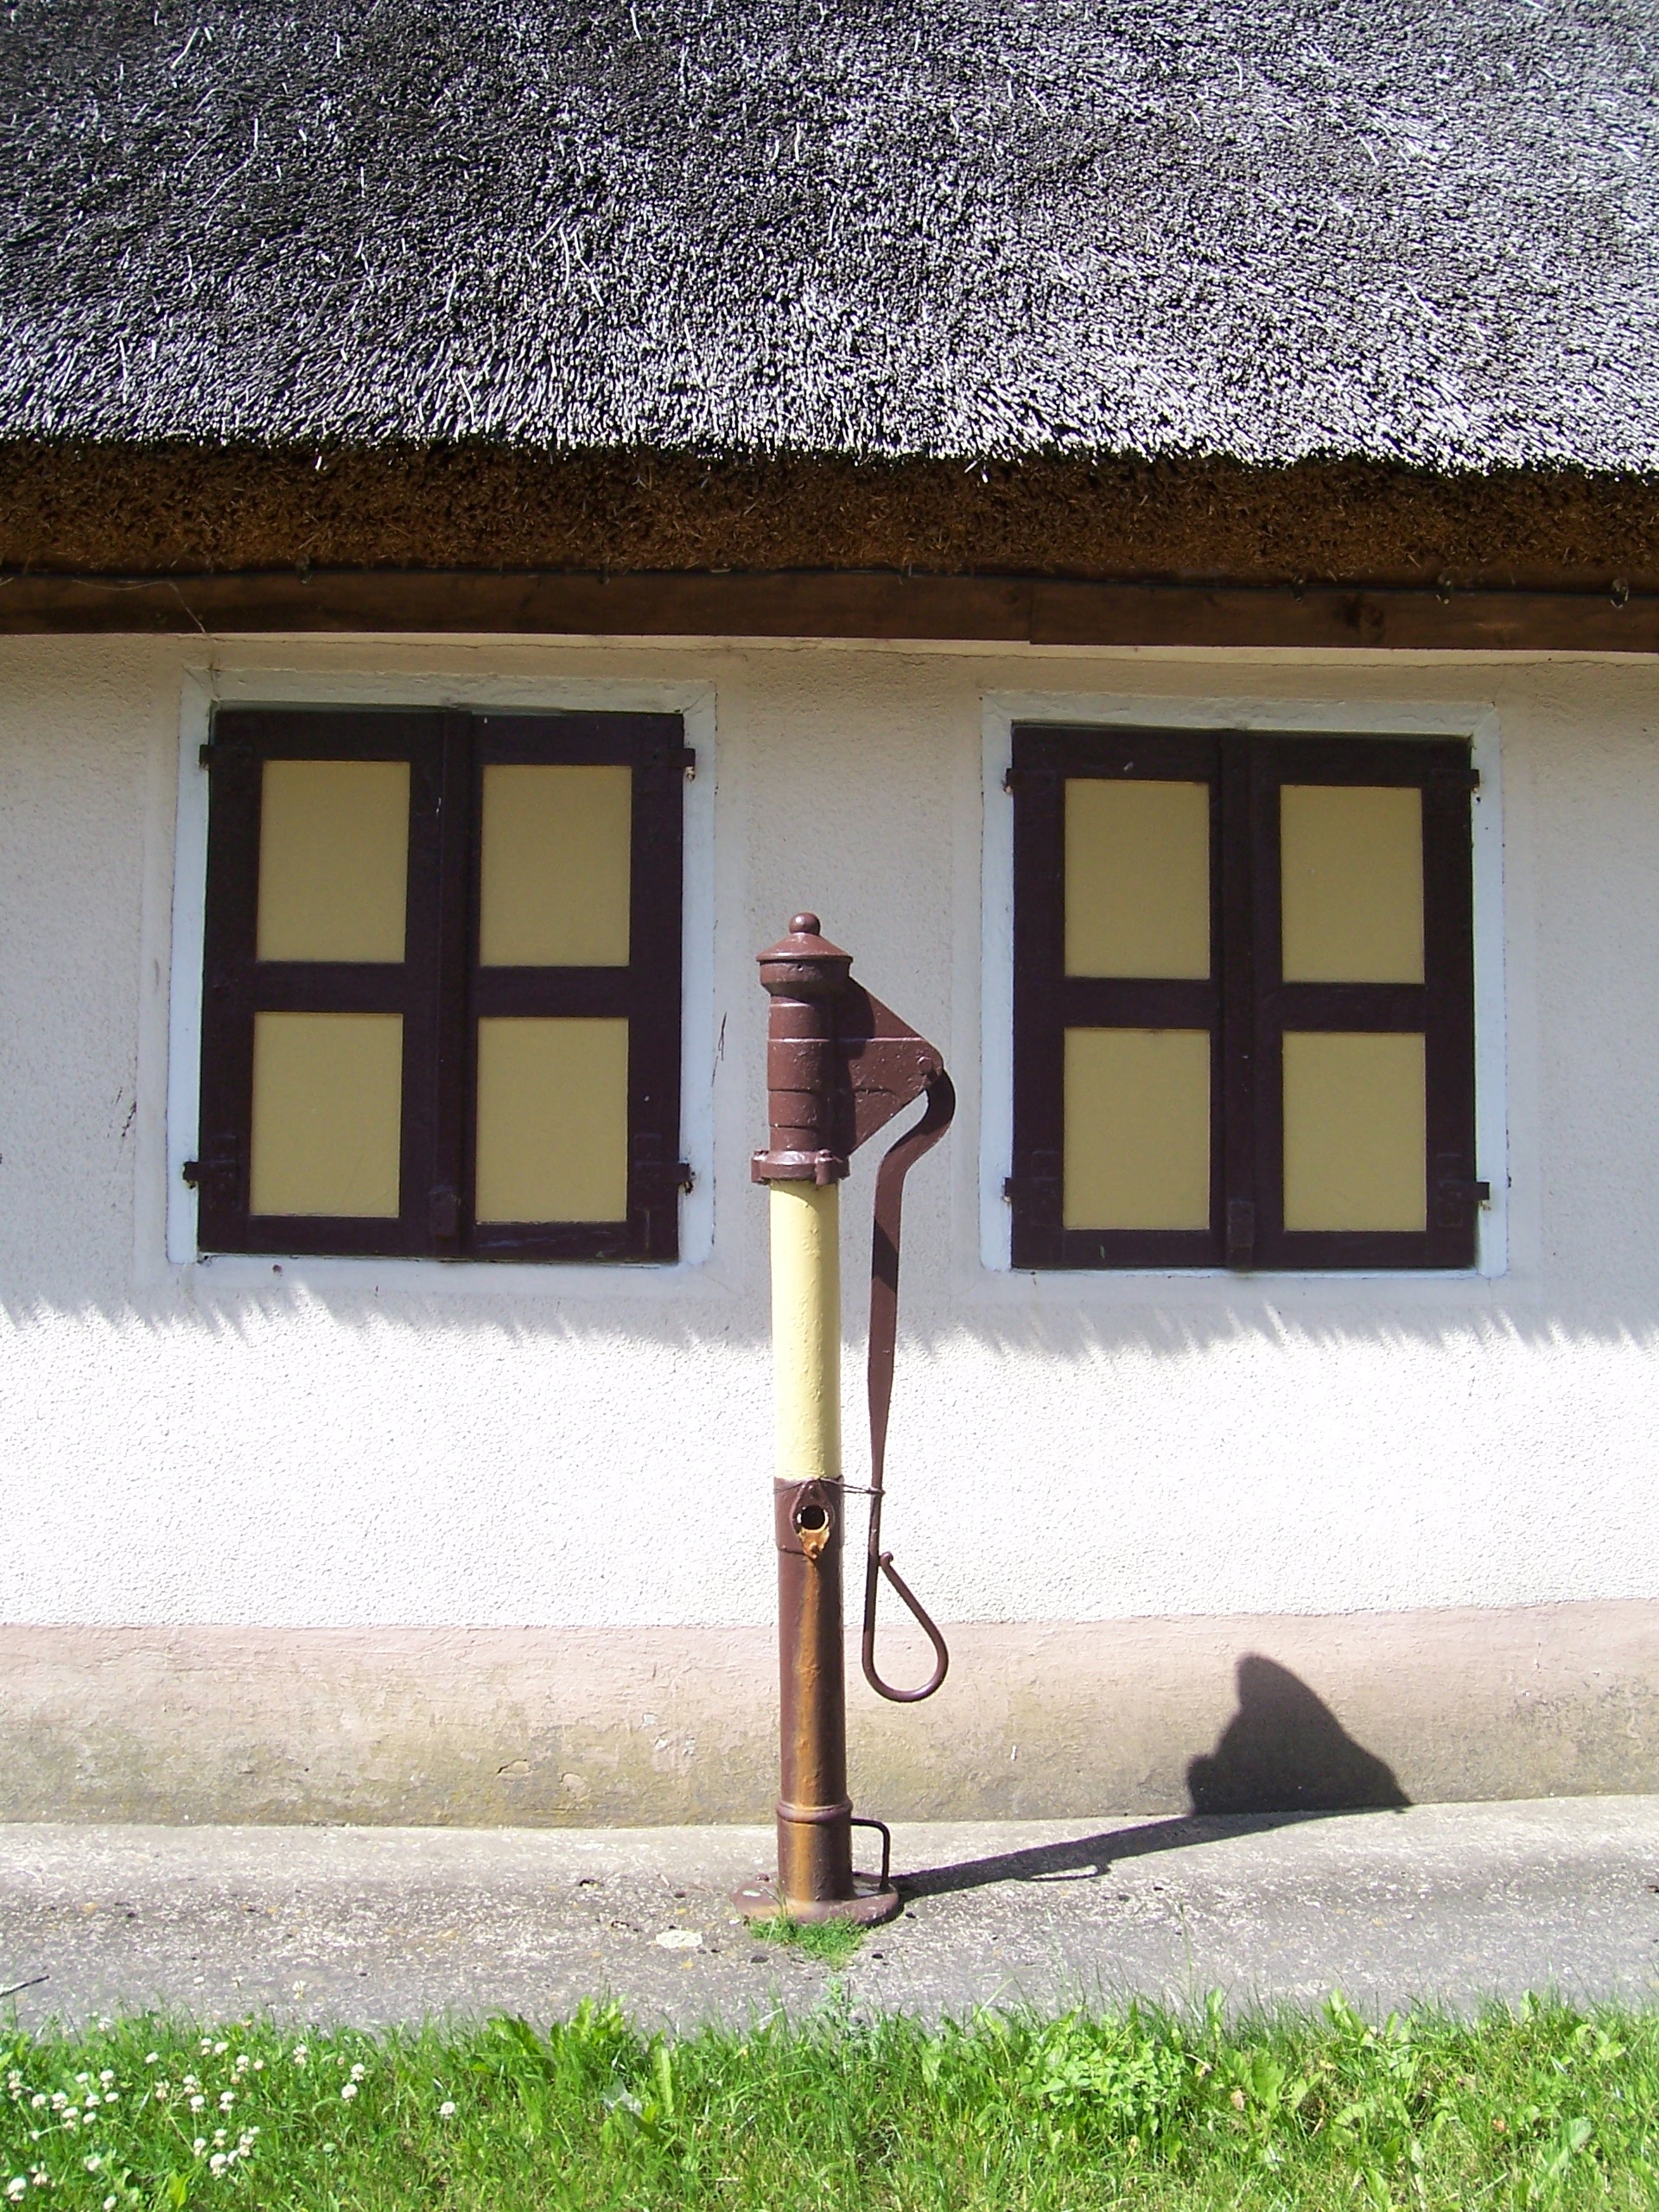
wood, farm, house, window, home, wall, village, rural, cottage, brown, facade, street light, lighting, door, pump, interior design, thatched roof, farmhouse, water pump, pivoting pump